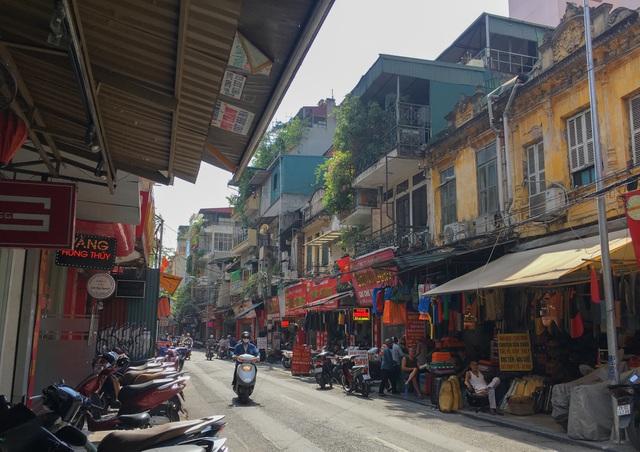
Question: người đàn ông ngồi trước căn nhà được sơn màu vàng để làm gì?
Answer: trông coi cửa hàng